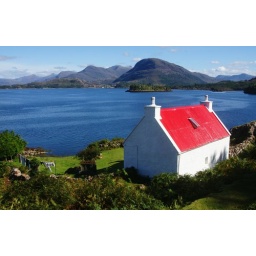
The famous red roof at Sheildaig in Torridon. It would have been rude to have driven past!